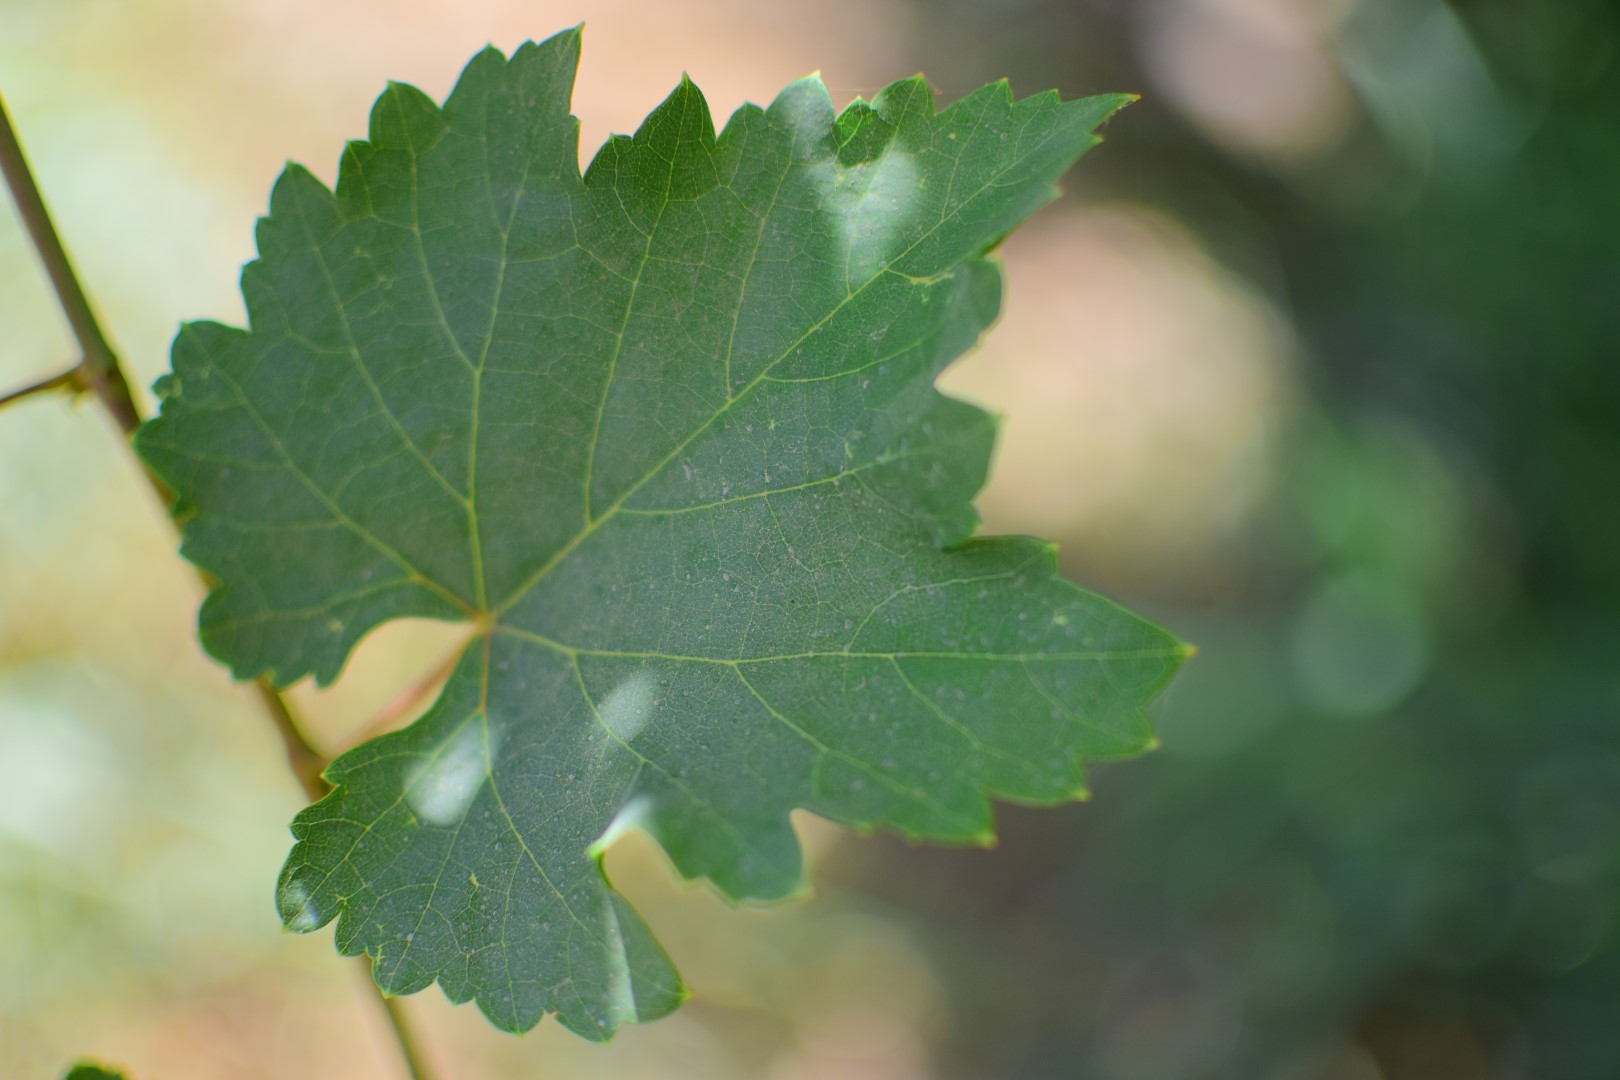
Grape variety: Frinsi